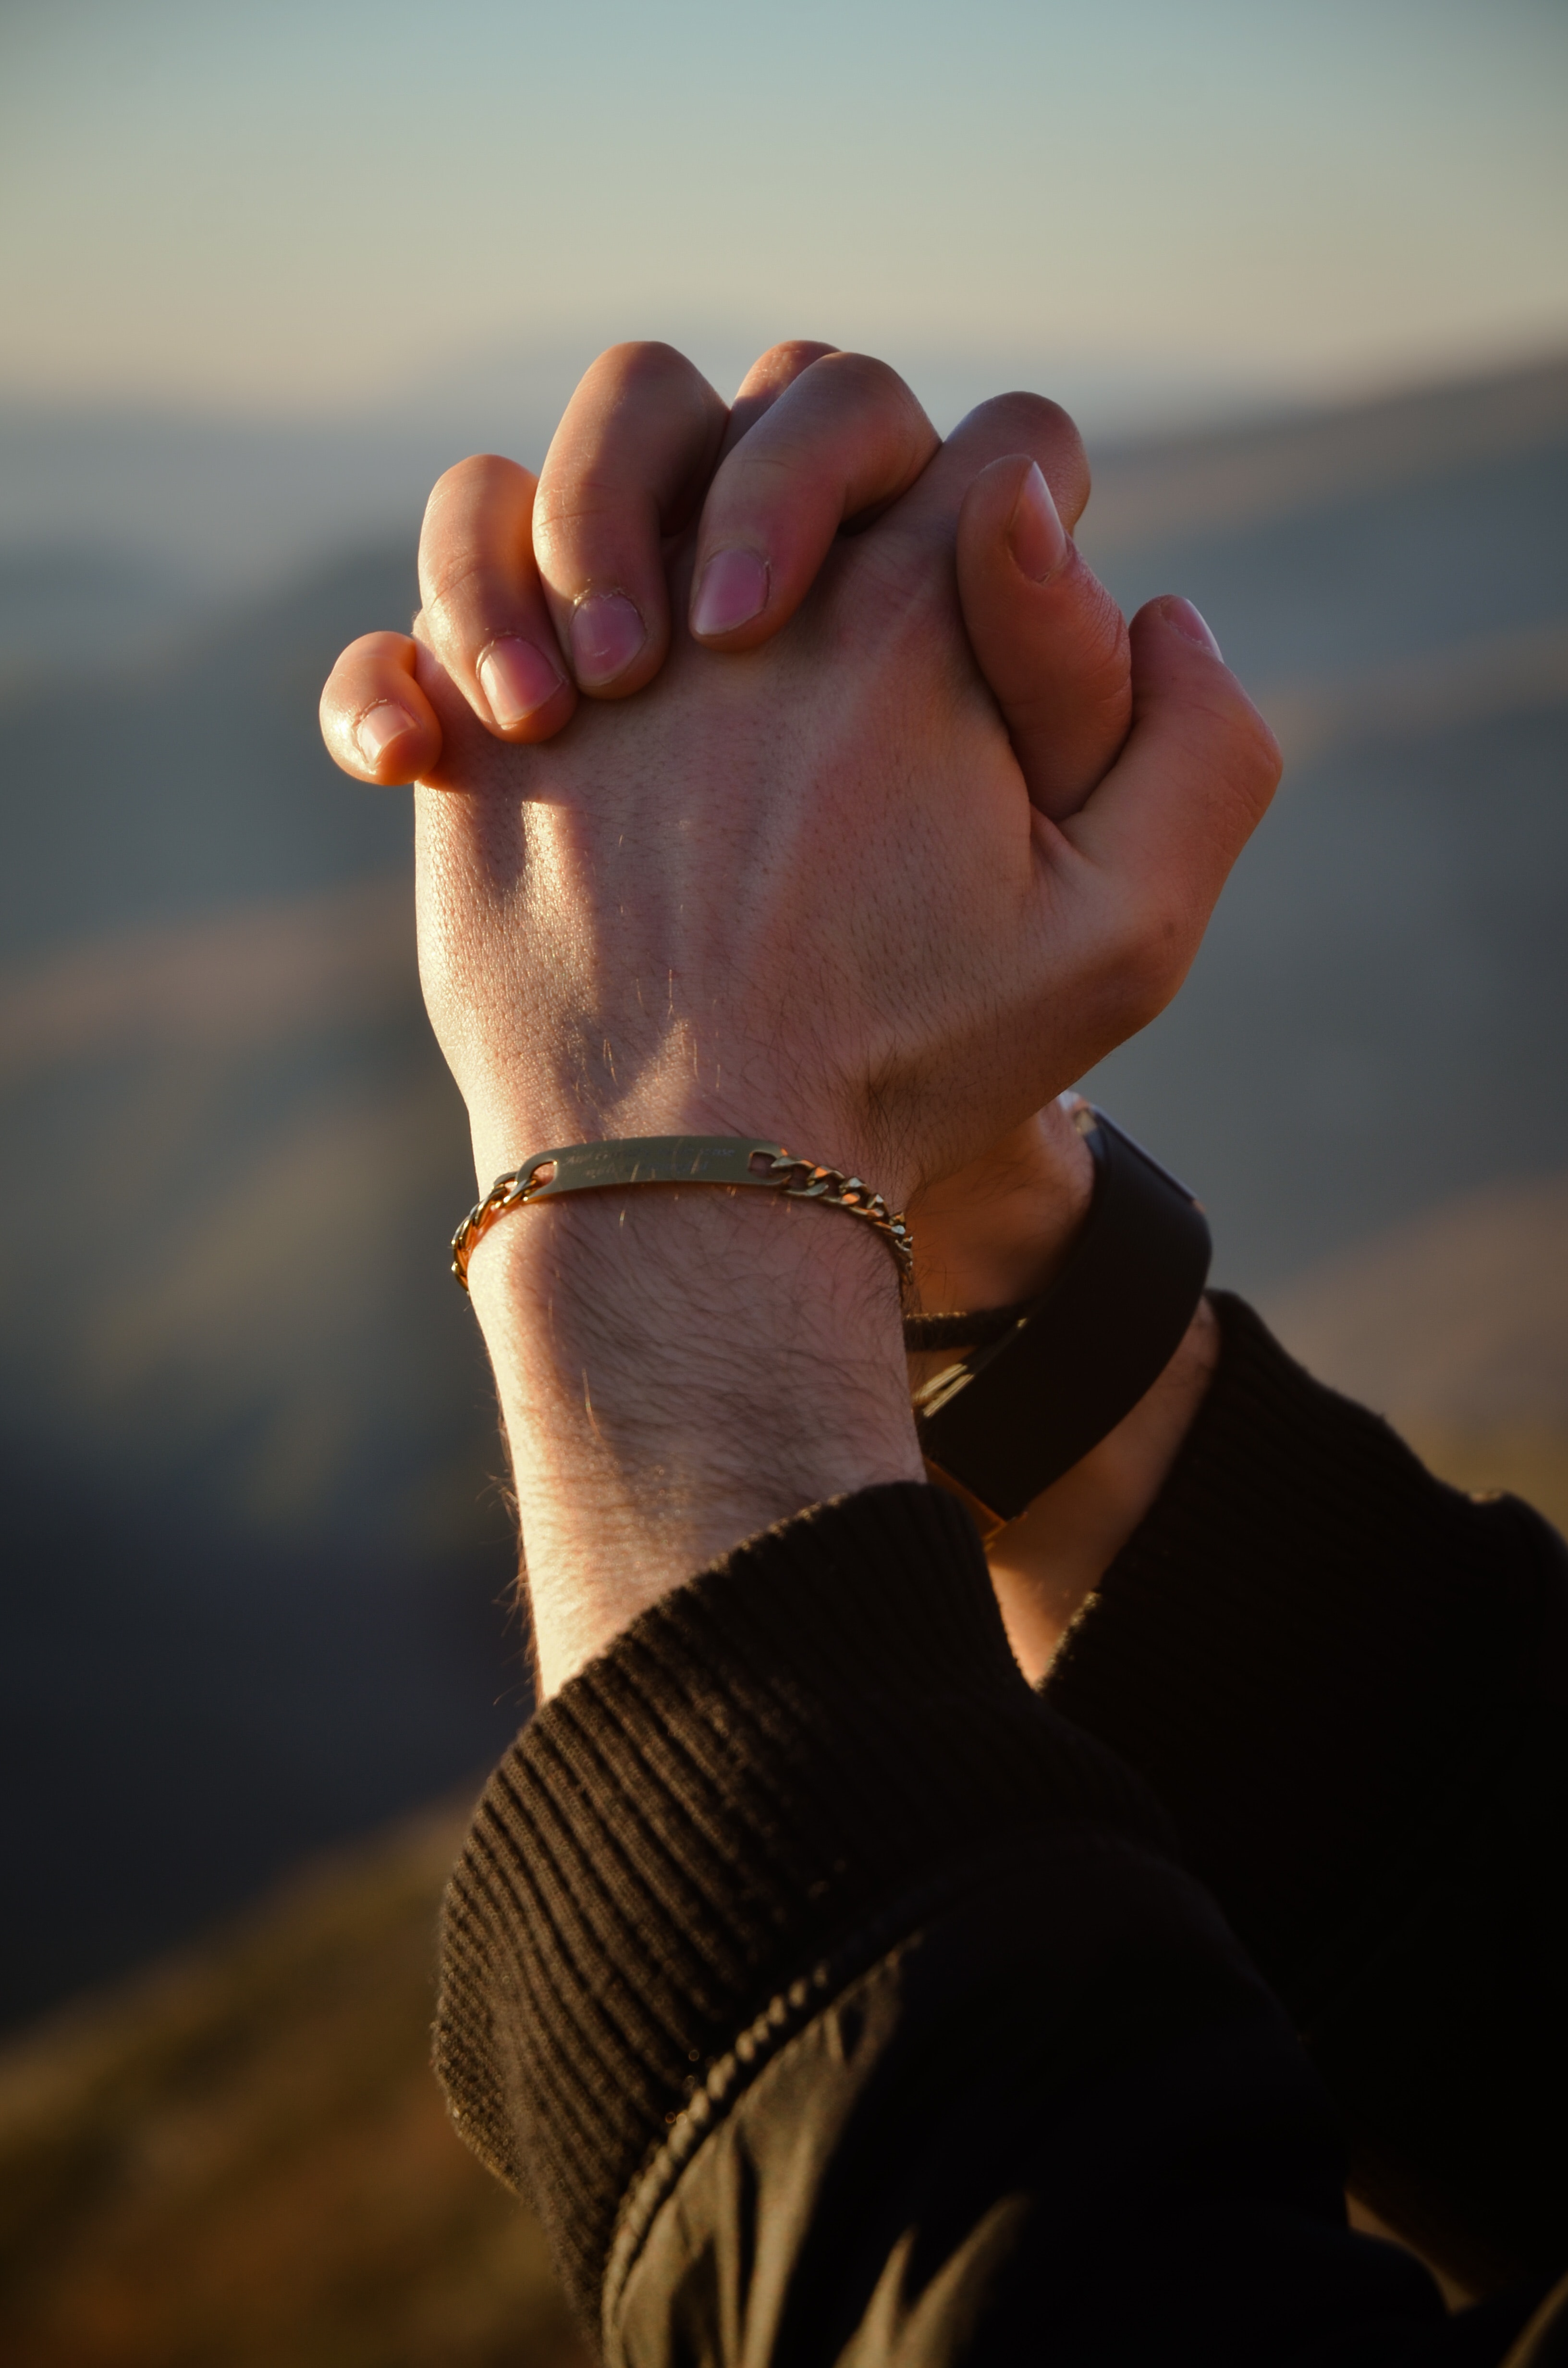
hand, sky, cloud, water, gesture, finger, sunlight, thumb, People in nature, nail, wrist, morning, travel, horizon, happy, foot, human leg, jewellery, landscape, toe, electric blue, fashion accessory, barefoot, elbow, bracelet, calf, ocean, flesh, sitting, sea, love, evening